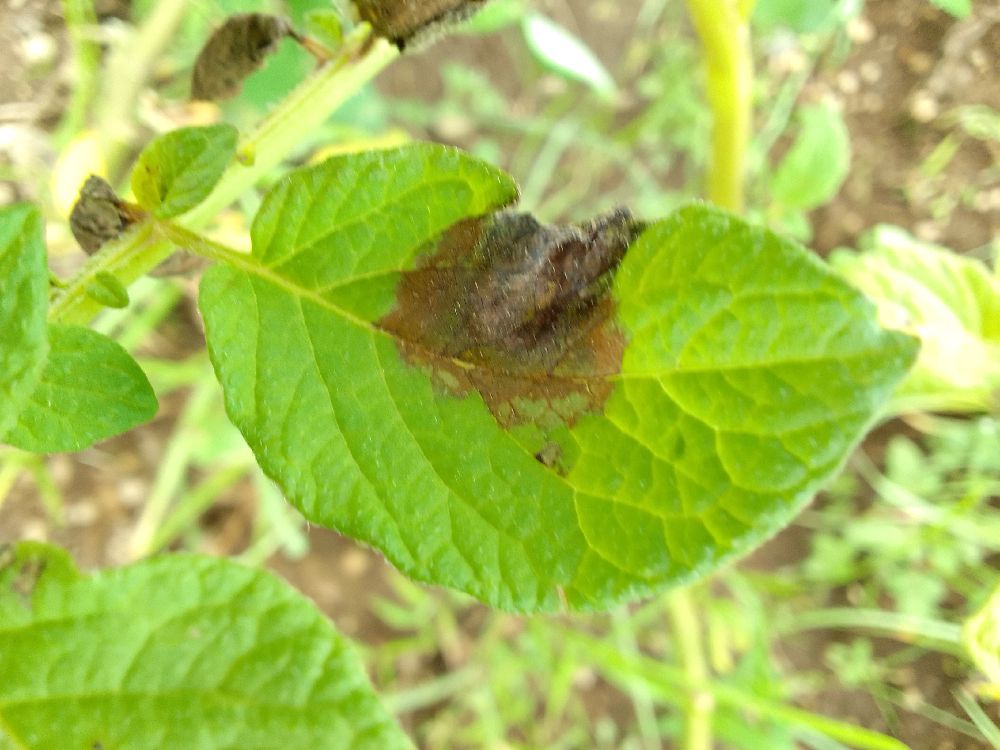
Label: Late blight